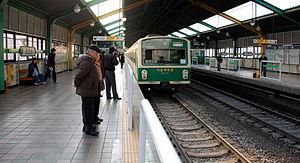
Sindaebang est une station sur la ligne 2 du métro de Séoul, dans l'arrondissement de Dongjak-gu.